DB Class Köf III

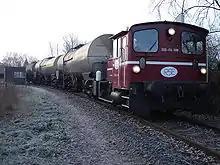
Köf 11 (Class 332) example

These 8 prototype models all differed in gearing and engine type for comparison purposes: this led to a standard locomotives with a Mannheim works engine of type RHS 518A with a nominal power of and hydraulic transmission of type L213U from Voith, drive to the wheels was by chain drive - these were given the classification name: Köf 11